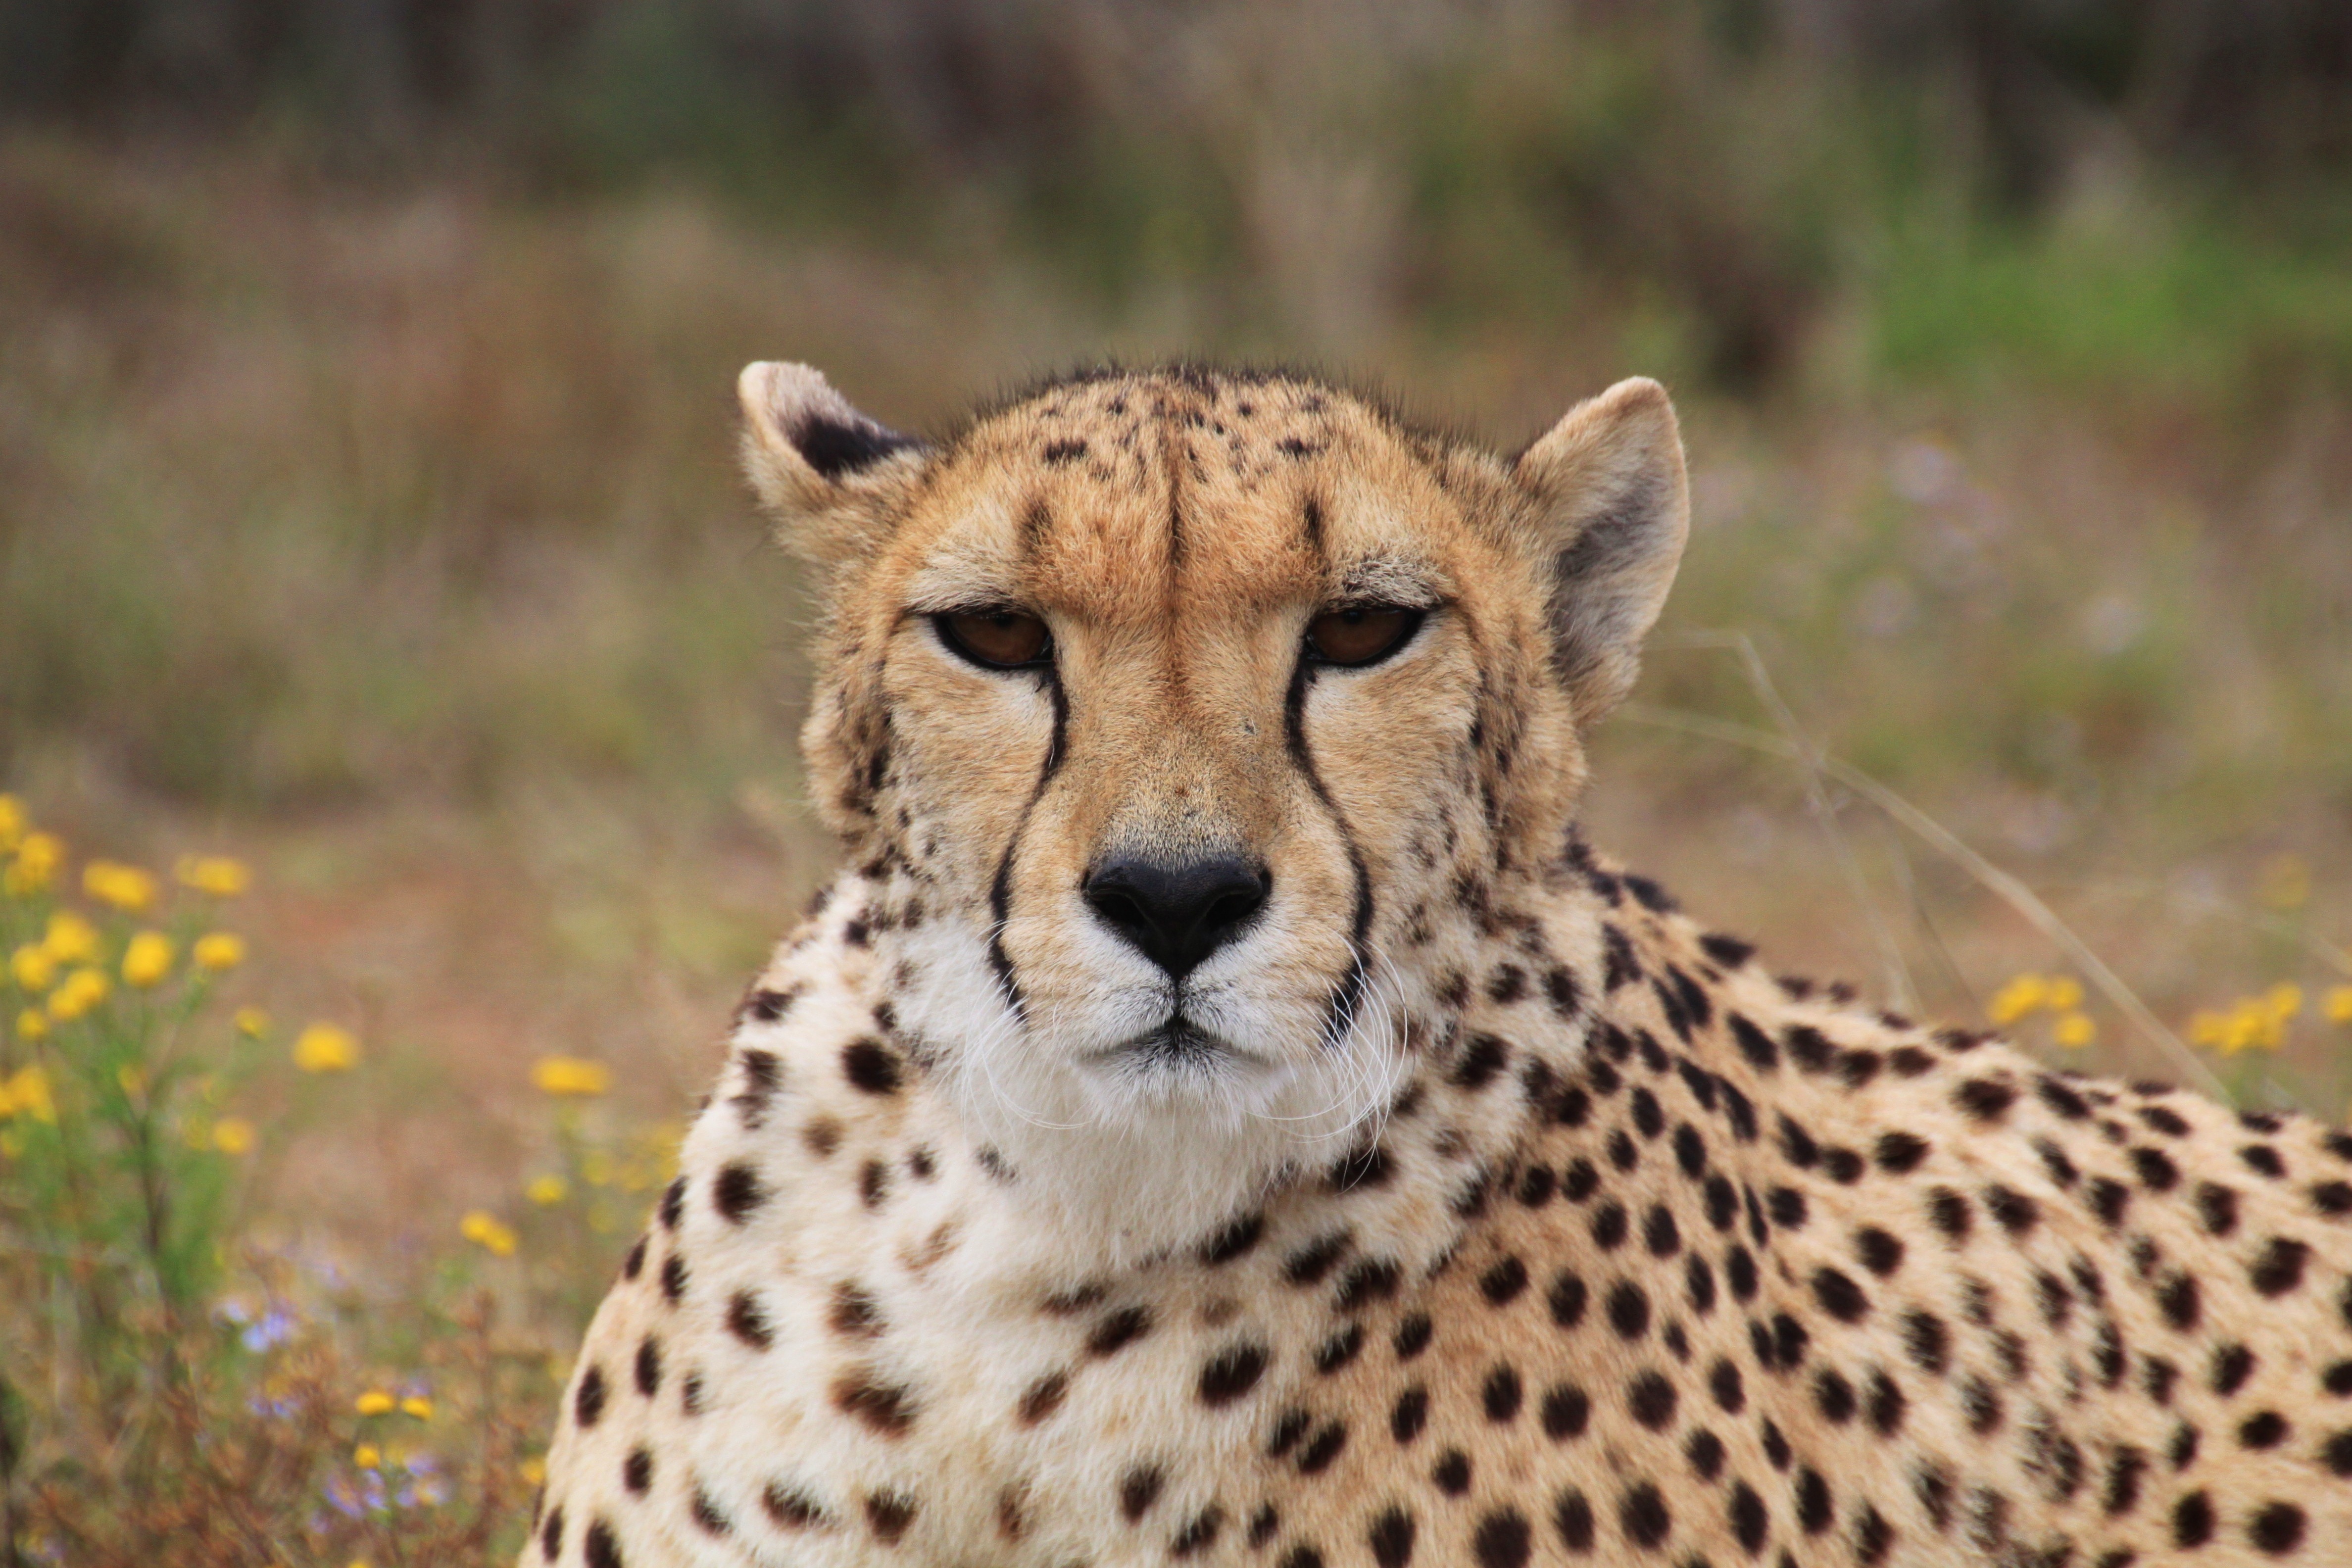
adventure, animal, wildlife, fur, cat, africa, mammal, predator, speed, close, fauna, savanna, cheetah, wild animal, animals, vertebrate, fast, animal world, safari, south africa, animal portrait, head drawing, speed record, small to medium sized cats, cat like mammal